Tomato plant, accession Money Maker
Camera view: bottom (45 deg); turntable rotation: 180 degrees
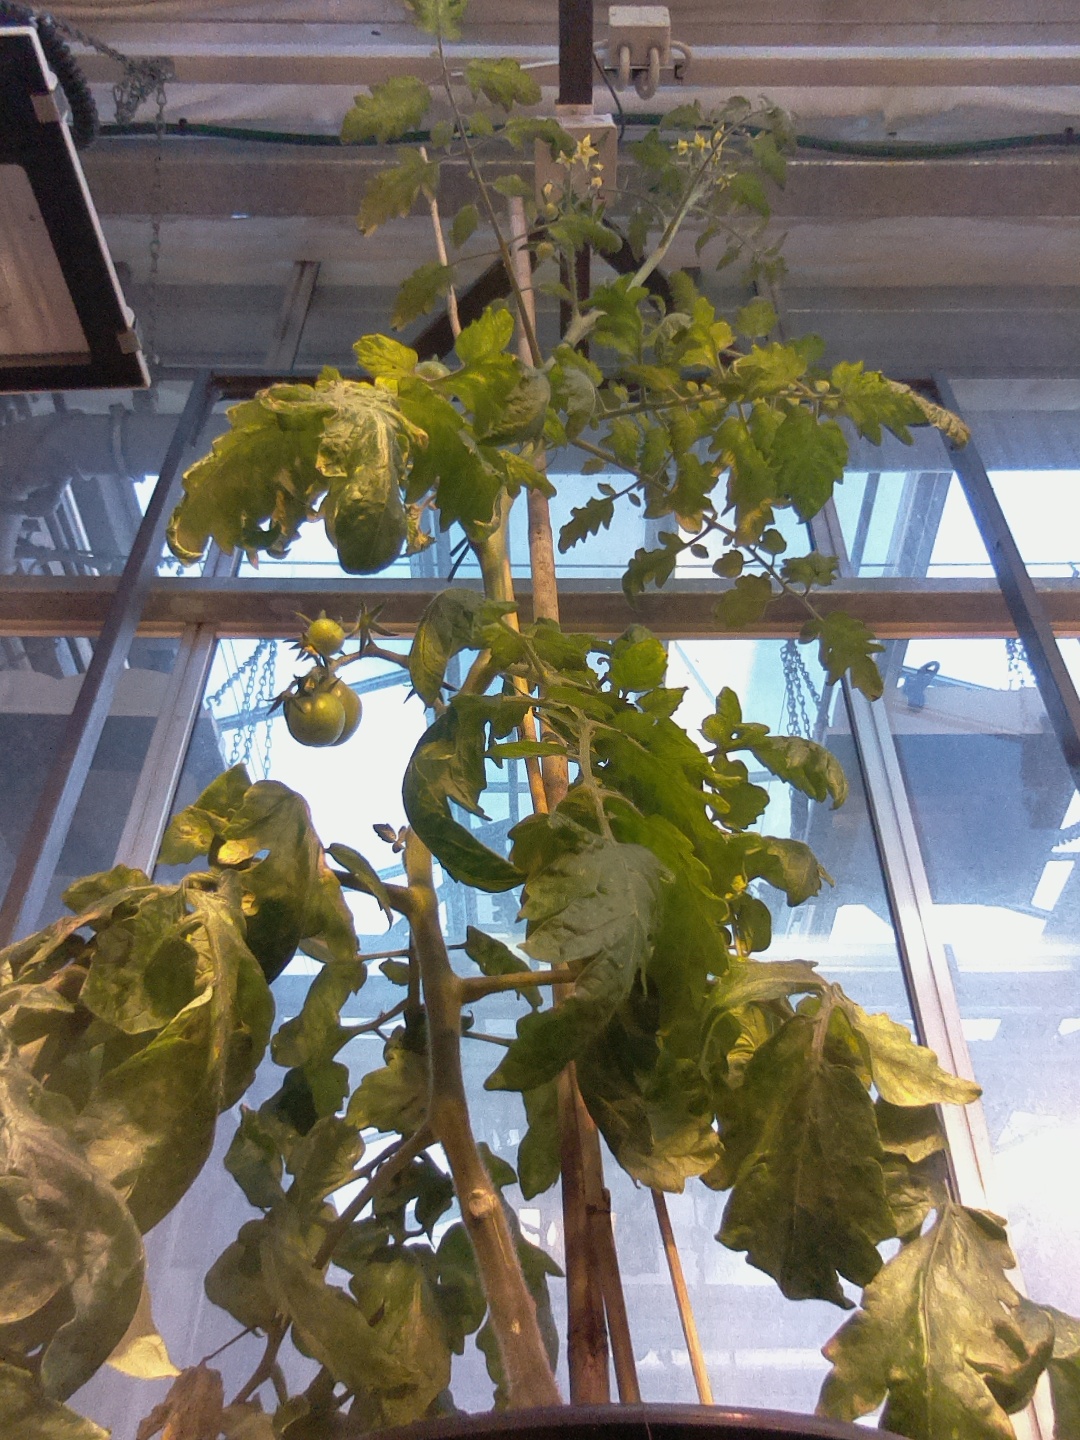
BBCH growth stage 75: 50%-60% of final fruit size